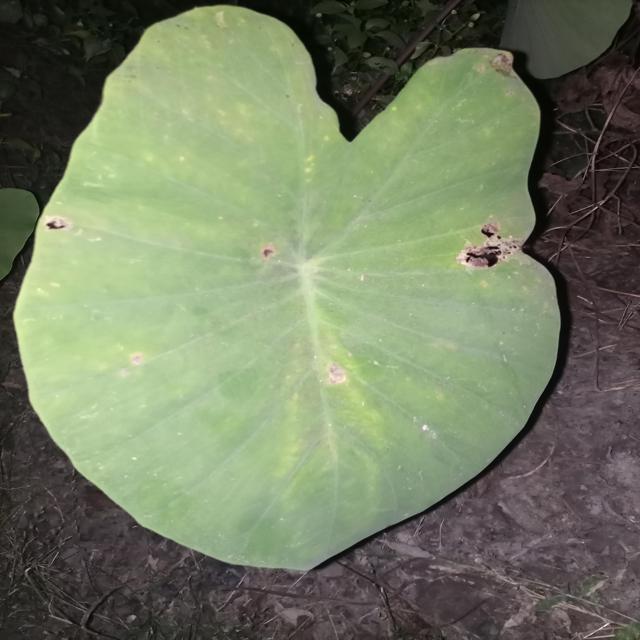
Label: Mid_Blight